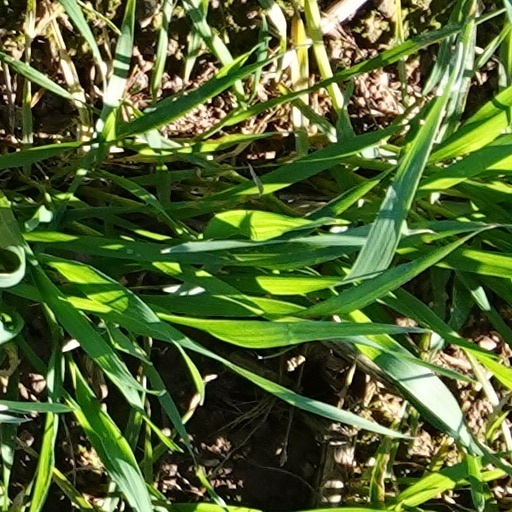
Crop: wheat